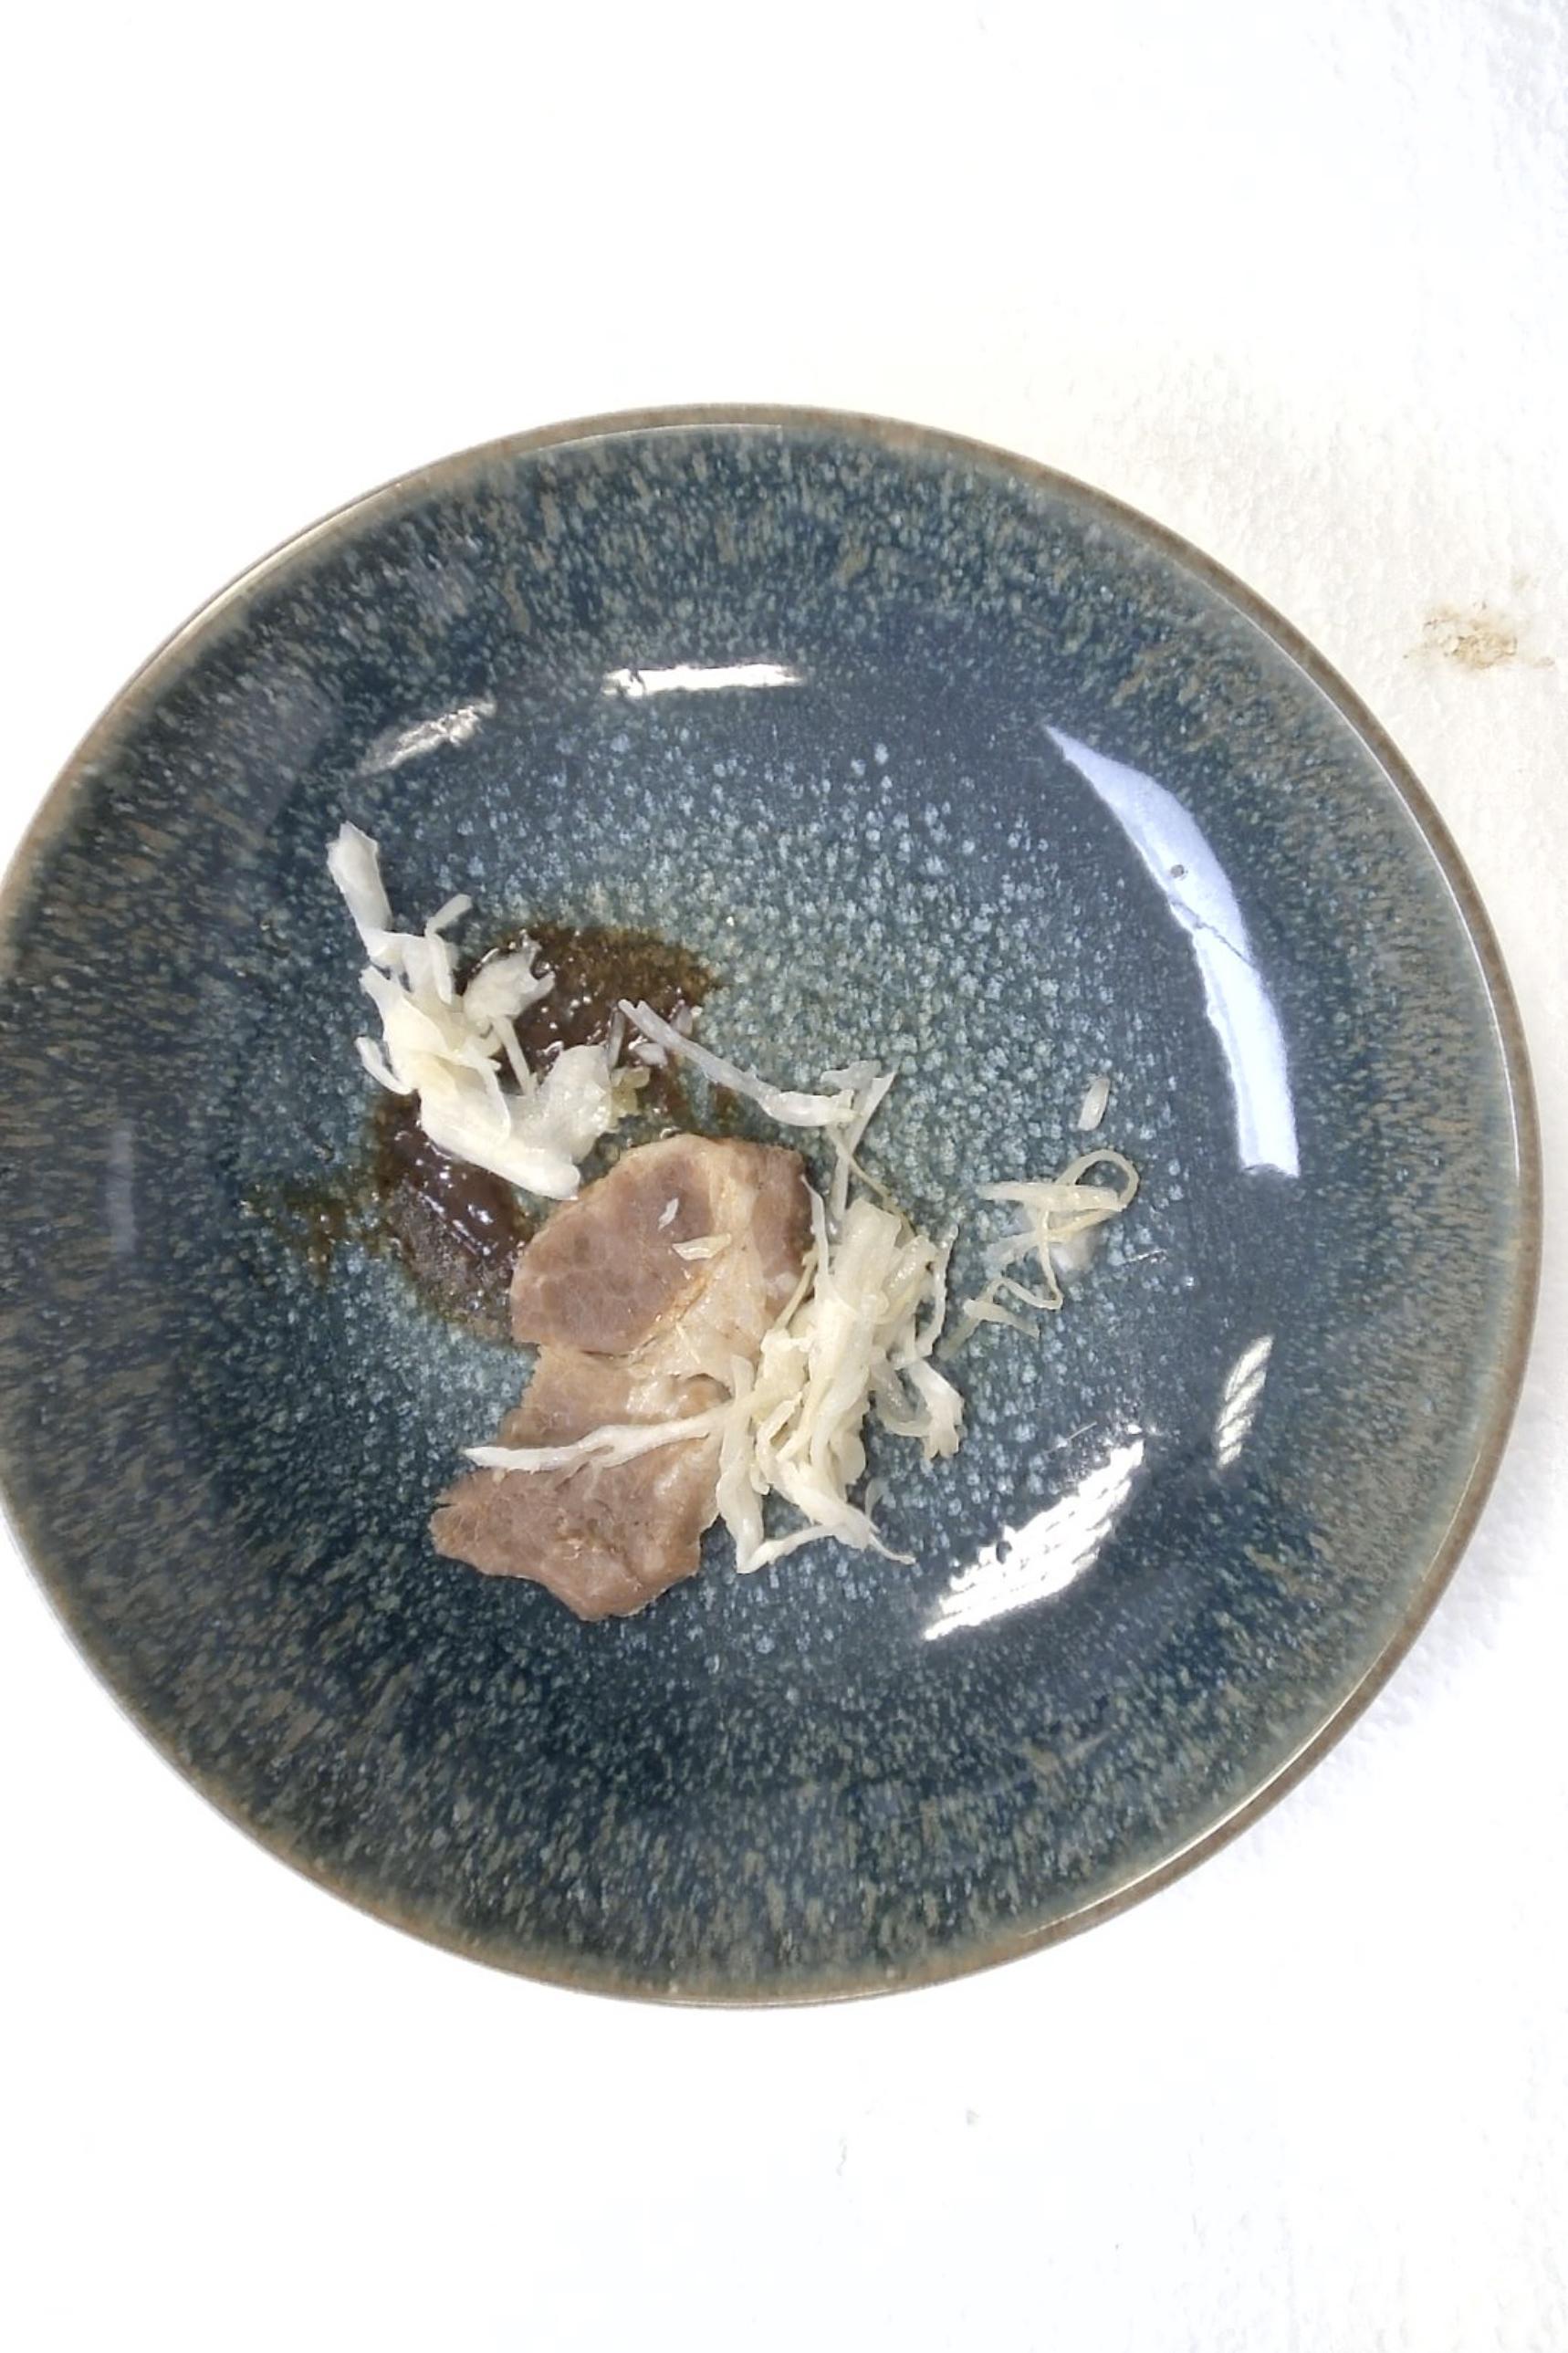
Dish: Schweinenackenbraten mit Sauerkraut , Kartoffeln , Braune Sauce
Portion size: Normale Portion
Ingredients: potatoes, sauerkraut, pork-neck-roast, brown-sauce
Weight as served: 355 g
Energy as served: 352.3 kcal (1.475,600 kJ)
Fat: 17.68 g (saturated: 5.62 g)
Carbohydrates: 26.3 g (sugar: 8.55 g)
Protein: 20.03 g
Salt: 4.44 g
Weight after return: 0 g
Energy after return: 0 kcal